Desperate Romantics

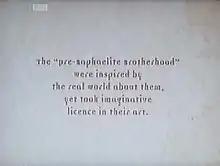
One of the disclaimer slides that appear at the beginning of each episode.

Each episode begins with the disclaimer: "In the mid-19th century, a group of young men challenged the art establishment of the day. The Pre-Raphaelite Brotherhood were inspired by the real world about them, yet took imaginative licence in their art. This story, based on their lives and loves, follows in that inventive spirit." In an interview for "The Independent", Moyle noted that Bowker's adaptation of her source material required a "chronological sleight of hand" turning "the story that plays out in the book over 12 years into something that feels as if it's taking place over a couple of years – to keep up the pace, to make it feel modern."